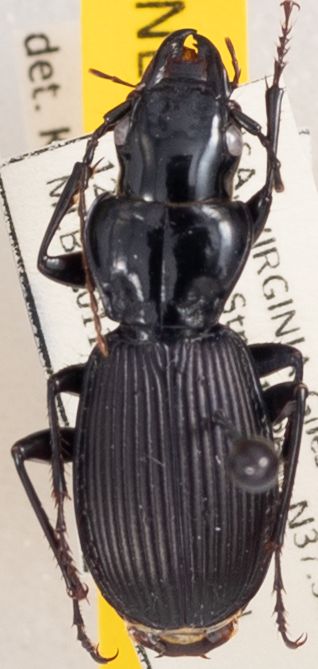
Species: Pterostichus moestus
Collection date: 2022-07-12
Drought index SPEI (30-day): -0.348
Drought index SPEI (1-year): -0.9
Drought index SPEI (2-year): -0.39